Lexus UX

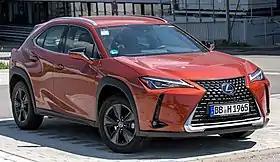
2020 Lexus UX 250h (MZAH10, Germany)

The is a subcompact luxury crossover SUV from Lexus, a luxury division of Toyota. It was introduced at the March 2018 Geneva Motor Show as the smallest crossover model in Lexus' lineup prior to the introduction of LBX in 2023; since 2024, it is currently slotted between the smaller LBX and the larger NX. It is also the first Lexus model based on the same GA-C platform as the E210 series Toyota Corolla. The "UX" name stands for "Urban Explorer".